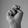
ASL letter: N